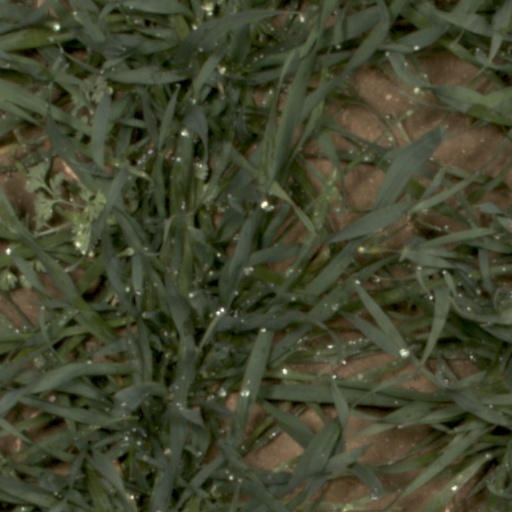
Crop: wheat